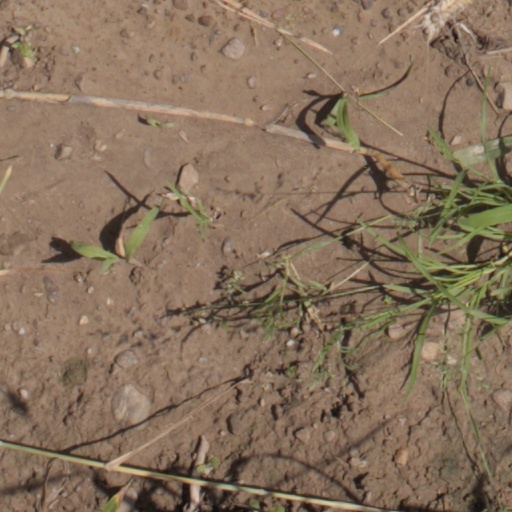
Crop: wheat